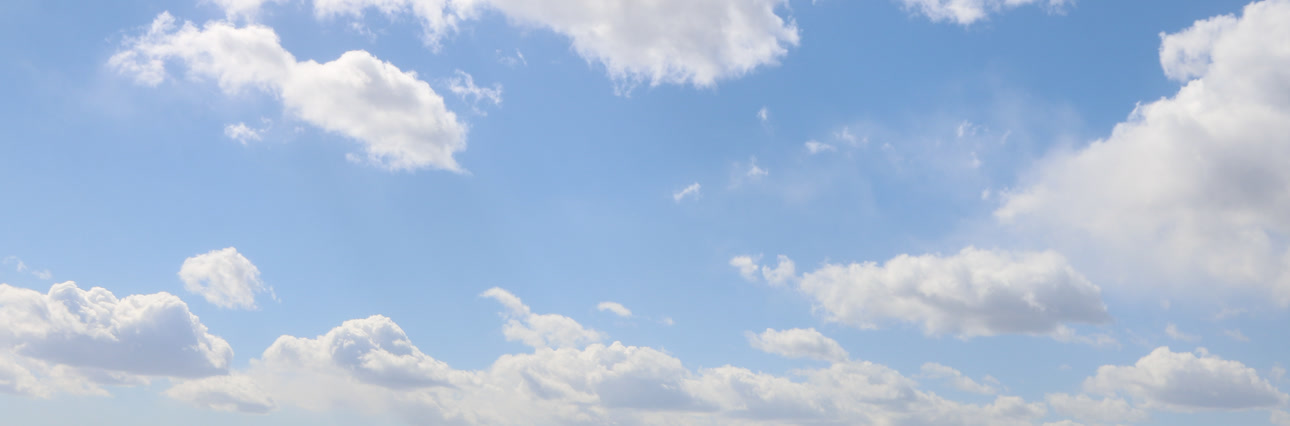
Cloud type: Cumulus